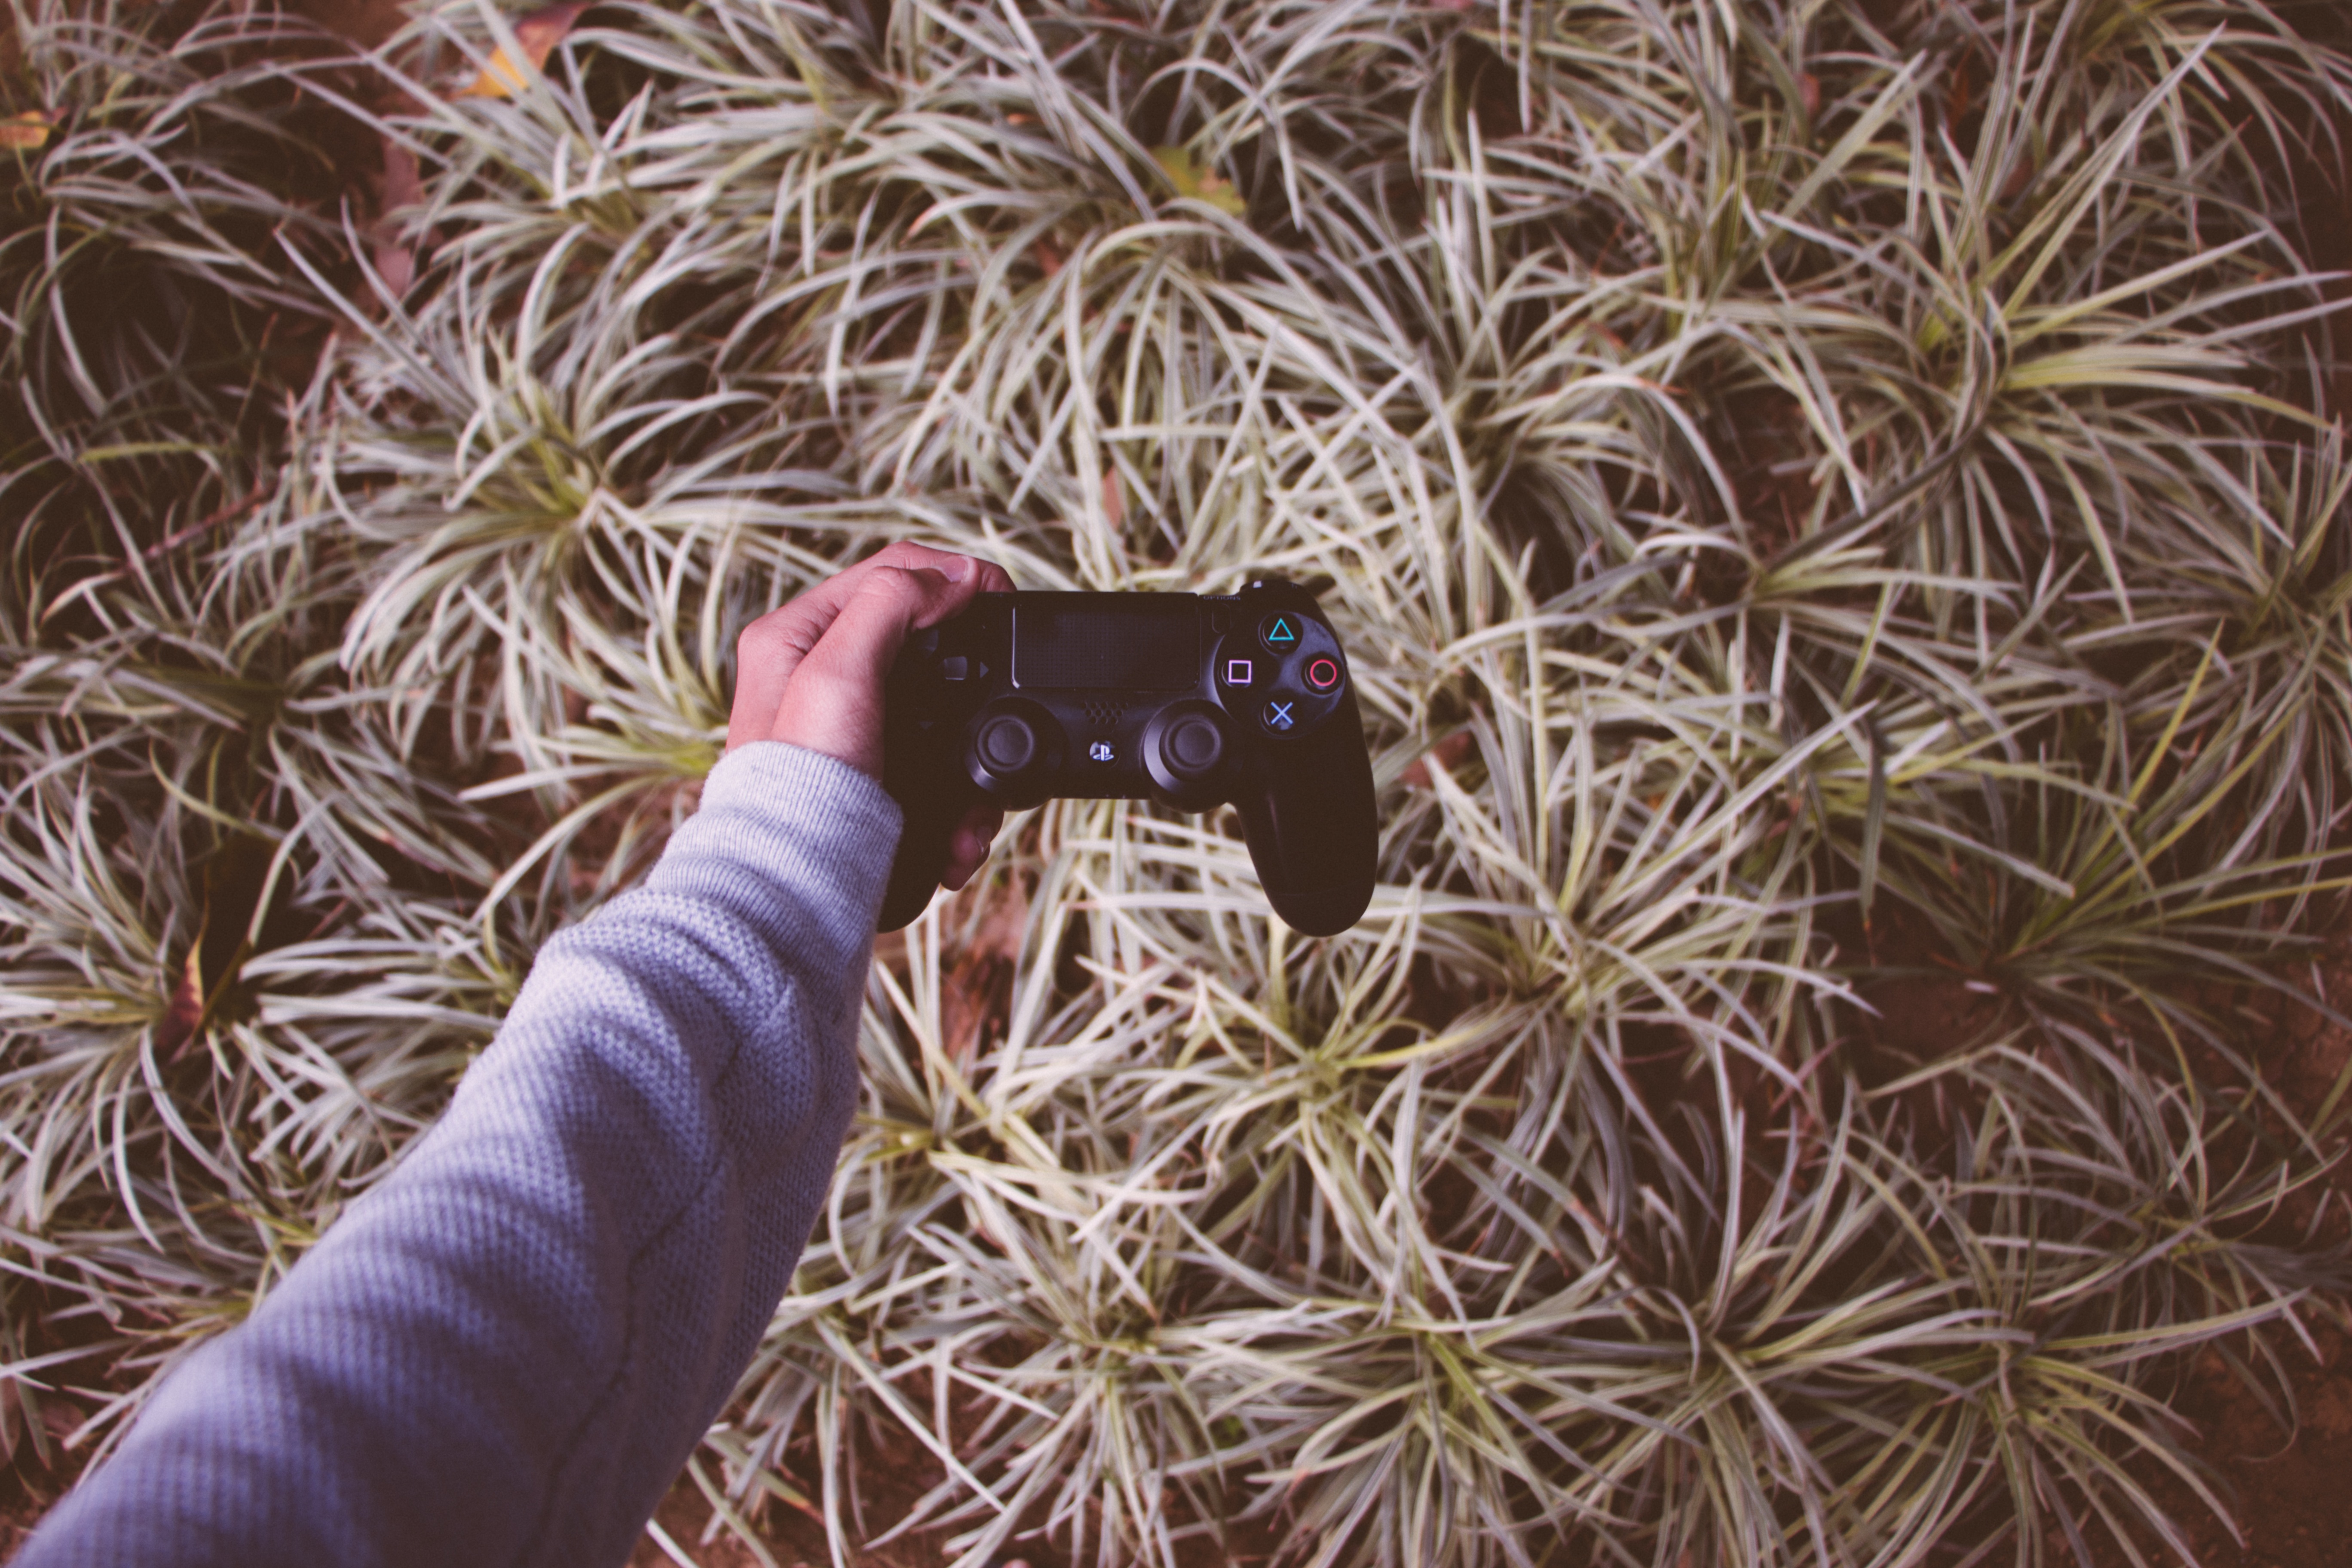
branch, flower